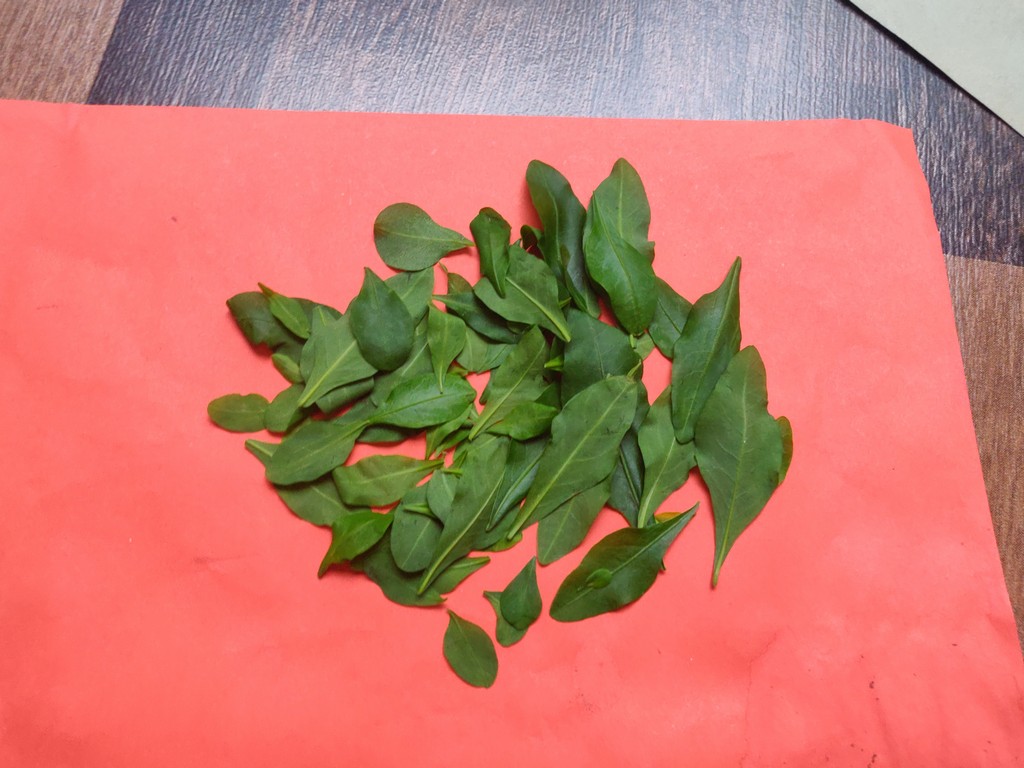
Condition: Healthy
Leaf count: multiple
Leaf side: unknown